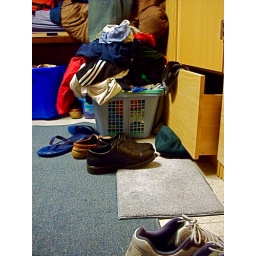
Although Matt's laundry basket was overflowing with dirty laundry, there was no other clothes on the floor in the the room.